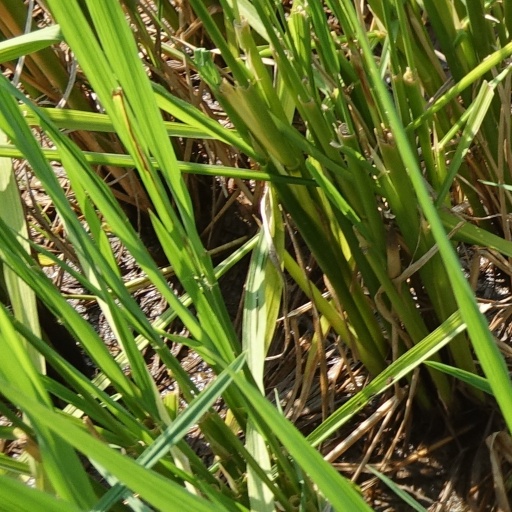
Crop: rice